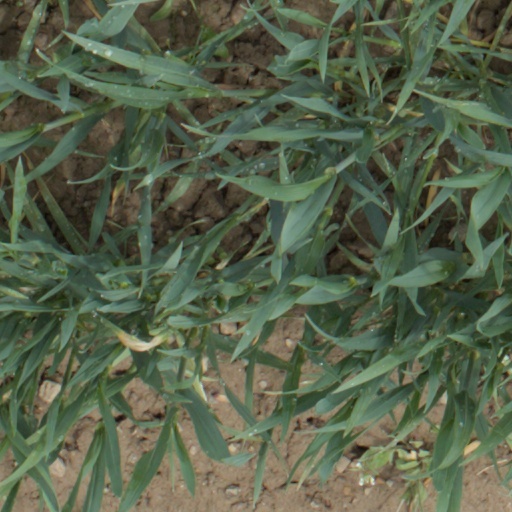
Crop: wheat